Medal "For the Capture of Budapest"

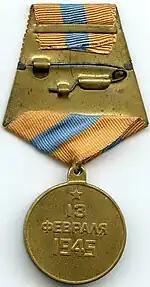
Reverse of the Medal "For the Capture of Budapest"

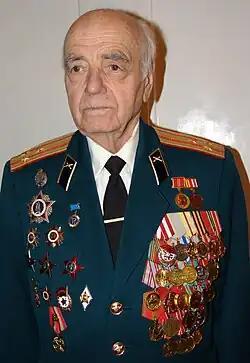
Colonel Ivan Ladyga, a recipient of the Medal "For the Capture of Budapest"

The Medal "For the Capture of Budapest" was a World War II campaign medal of the Soviet Union established on 9 June 1945 by decree of the Presidium of the Supreme Soviet of the USSR to satisfy the petition of the People's Commissariat for Defense of the Soviet Union to recognise and reward the participants of the battle for the capture of the city of Budapest from the armed forces of Nazi Germany. The medal's statute was amended on 18 July 1980 by decree of the Presidium of the Supreme Soviet of the USSR № 2523-X.